Pathophysiology of asthma

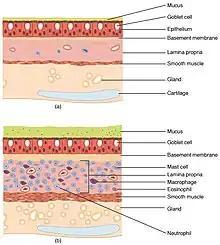
Normal and Bronchial Asthma Tissues (a) Normal lung tissue does not have the characteristics of lung tissue during (b) an asthma attack, which include thickened mucosa, increased mucus-producing goblet cells, and eosinophil infiltrates.

The mechanisms behind allergic asthma—i.e., asthma resulting from an immune response to inhaled allergens—are the best understood of the causal factors. In both people with asthma and people who are free of the disease, inhaled allergens that find their way to the inner airways are ingested by a type of cell known as antigen-presenting cells, or APCs. APCs then "present" pieces of the allergen to other immune system cells. In most people, these other immune cells (T0 cells) "check" and usually ignore the allergen molecules. In asthma patients, however, these cells transform into a different type of cell (T2), for reasons that are not well understood. A possible reason could be the release of Interleukin-4 by Mast cells that induce differentiation of naive helper T cells (Th0 cells) to Th2 cells.